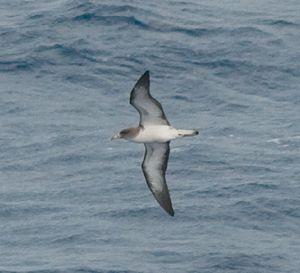
Le massif de Marseilleveyre est un chaînon de calcaire karstique situé sur le littoral sud de Marseille. Culminant à 432 mètres d'altitude, c'est un site de randonnée et d'escalade très fréquenté offrant un panorama exceptionnel sur la rade de Marseille, les îles environnantes et les chaînons voisins : massif du Puget, massif de Saint-Cyr, massif du Garlaban, massif de l'Étoile, massif de la Sainte-Baume, etc. Il donne accès aux calanques de Marseille.
Le genre Calonectris regroupe des espèces d'oiseaux de mer de la famille des Procellariidae, tous nommés puffins.
Les Calanques, connues aussi sous l'appellation calanques de Marseille, sont constituées d'une succession d'anses et de criques s'étendant sur plus de vingt kilomètres de côtes sur la mer Méditerranée entre les quartiers marseillais de la Madrague de Montredon et des Goudes d'une part, et entre le cap Croisette et la ville de Cassis d'autre part. Elles sont réparties sur le littoral des massifs de Marseilleveyre et du Puget. Par commodité de langage, cet ensemble montagneux est aussi appelé massif des Calanques. C'est l'un des sites naturels les plus remarquables de France et une zone majeure de ressourcement pour le 1,5 à 2 millions de visiteurs par an à terre et en mer.